Answer in natural language. Consider the 3D positions of the objects in the scene and not just the 2D positions in the image. Is the centerpoint of  pedestal sink with a wide basin at a higher height than toilet? Choose between the following options: no or yes
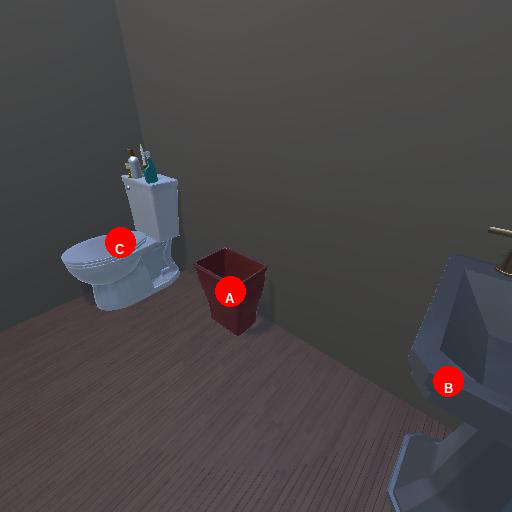
<answer>no</answer>